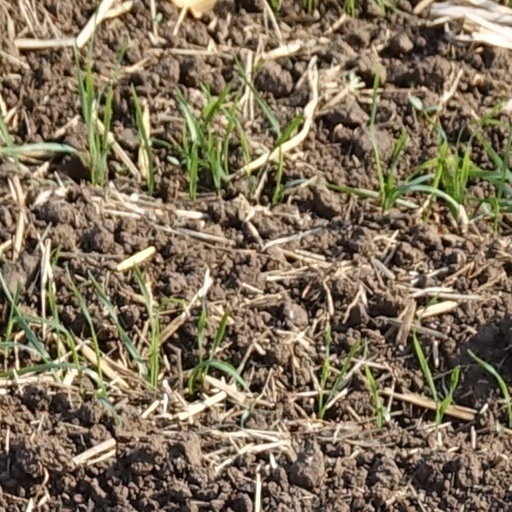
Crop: wheat